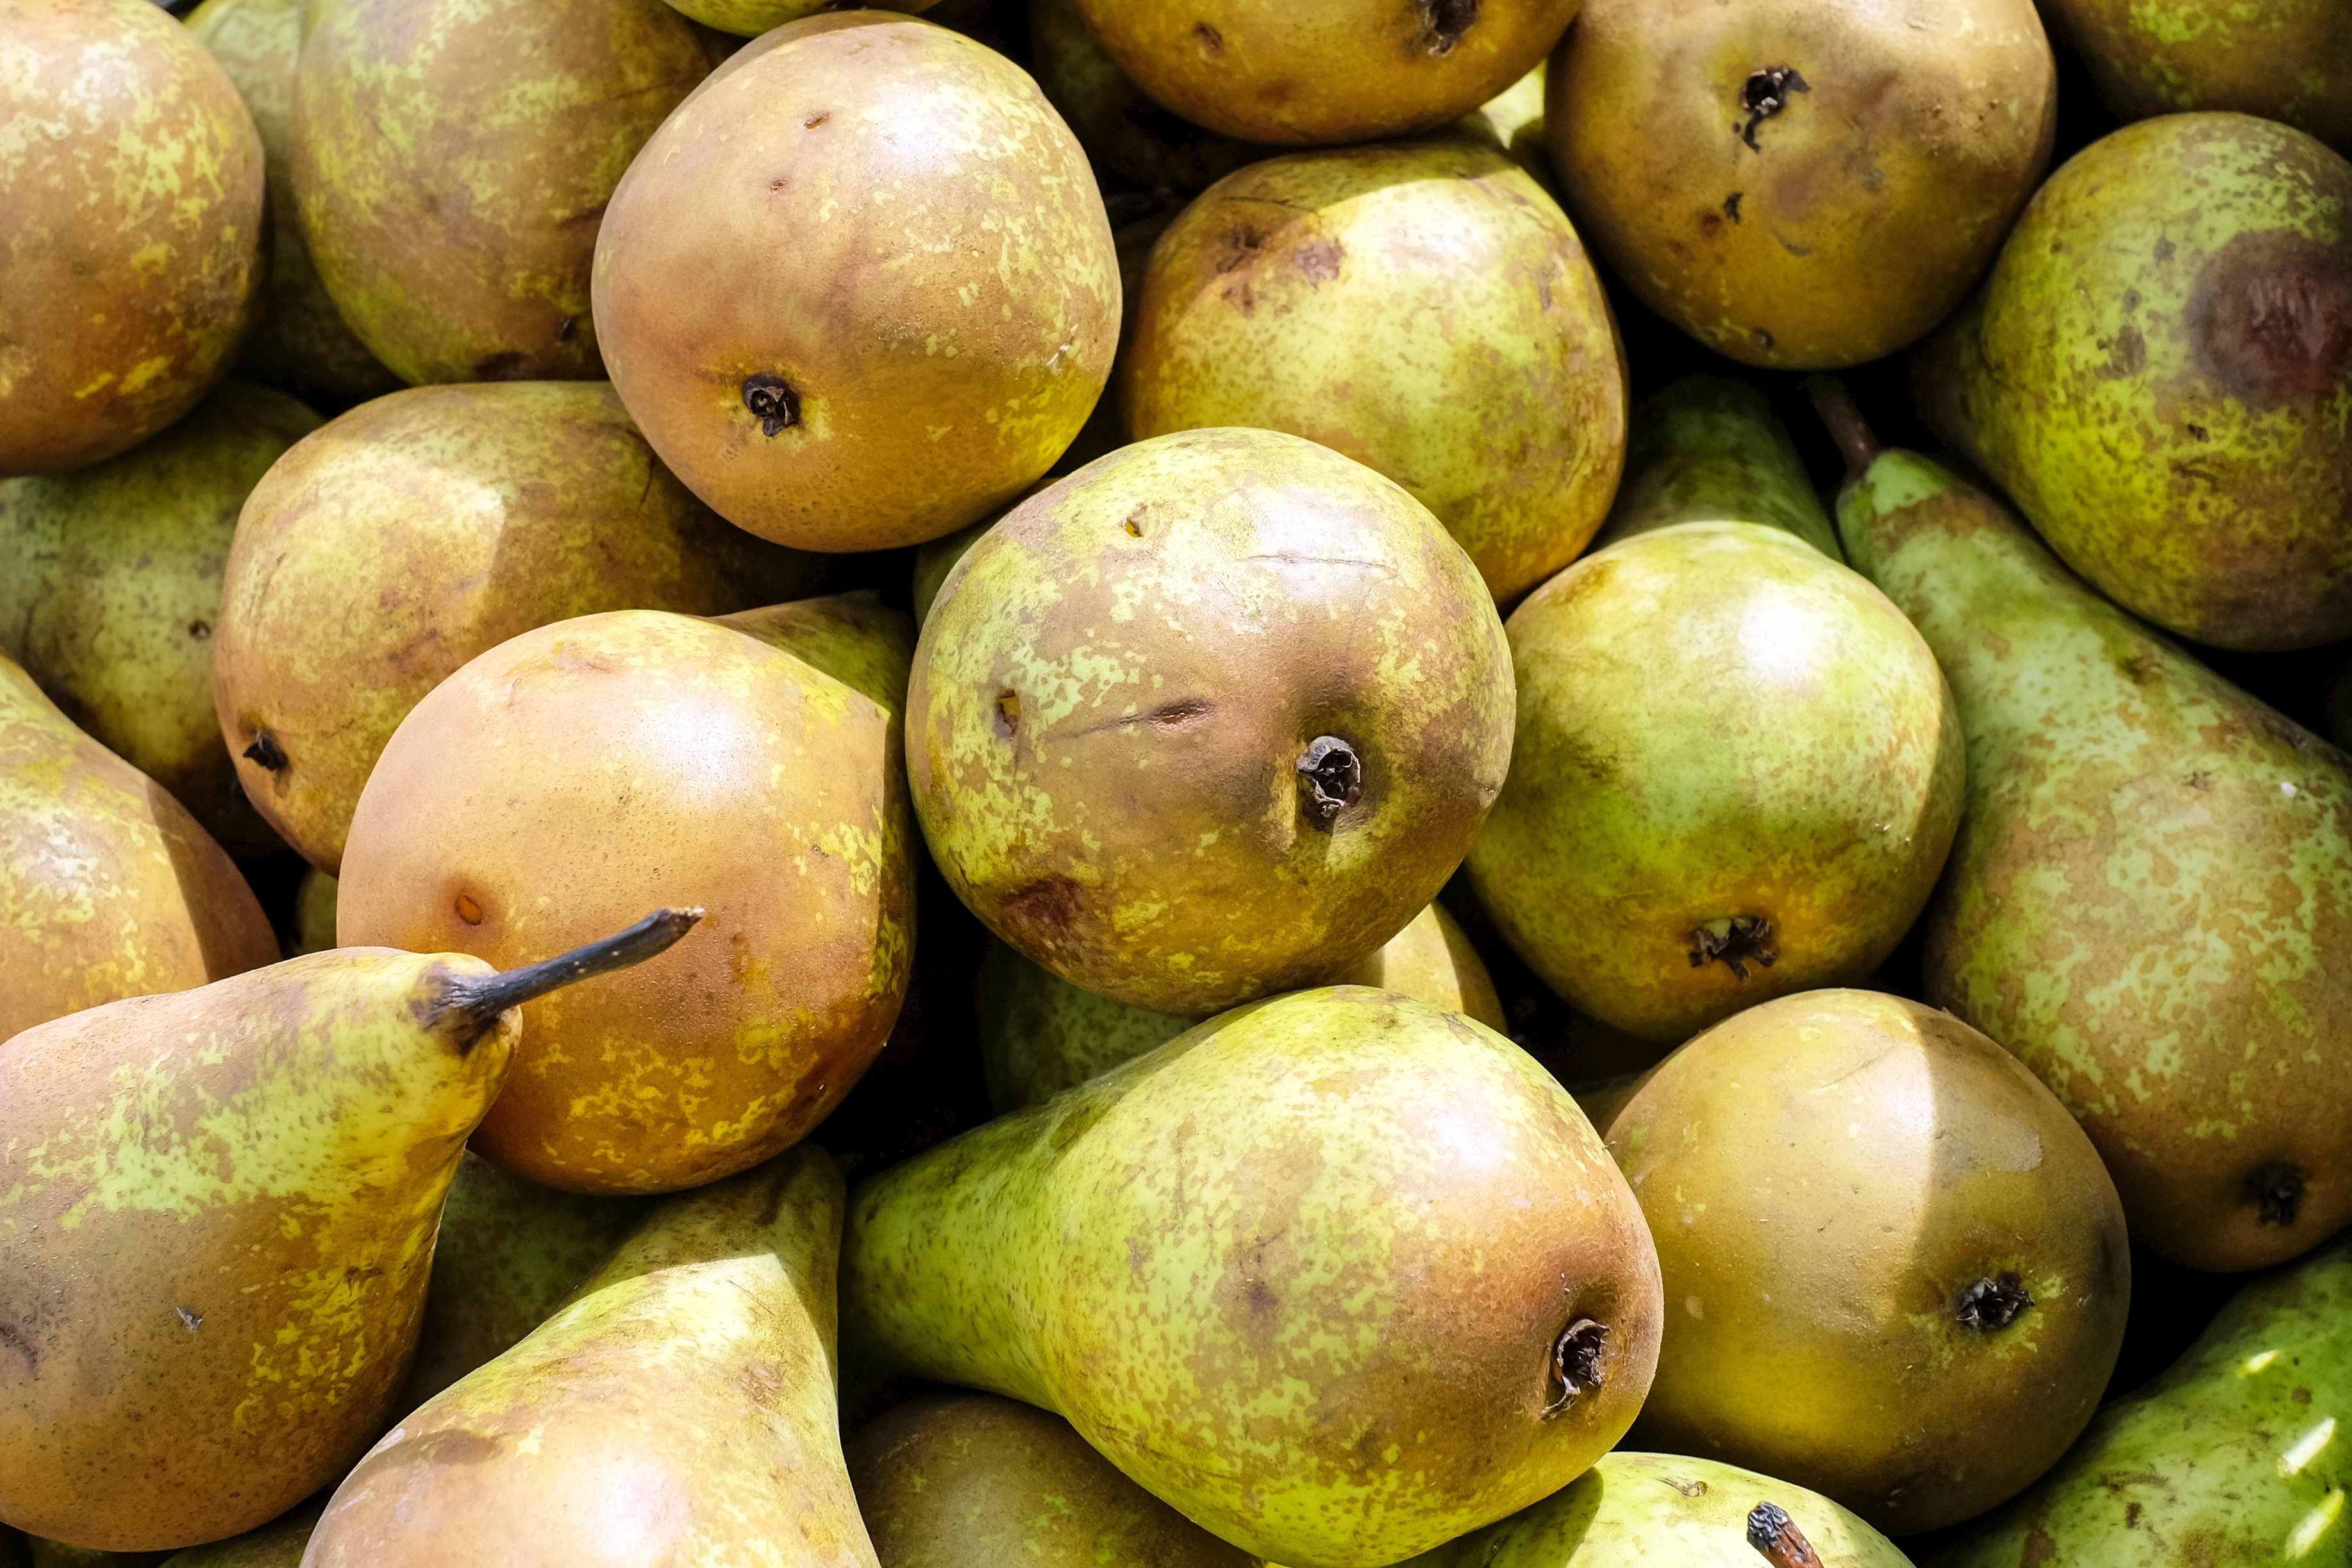
plant, fruit, ripe, food, harvest, produce, pear, pears, fruit tree, bio, street vending, flowering plant, land plant